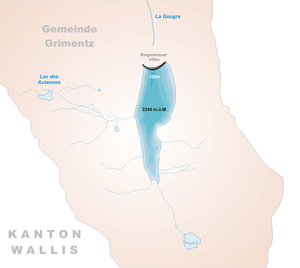
Le barrage de Moiry est un barrage voûte situé dans le canton du Valais en Suisse. Il se situe au fond du Val d'Anniviers, dans le vallon de Moiry, au-dessus du village de Grimentz et mesure 148 mètres de haut.